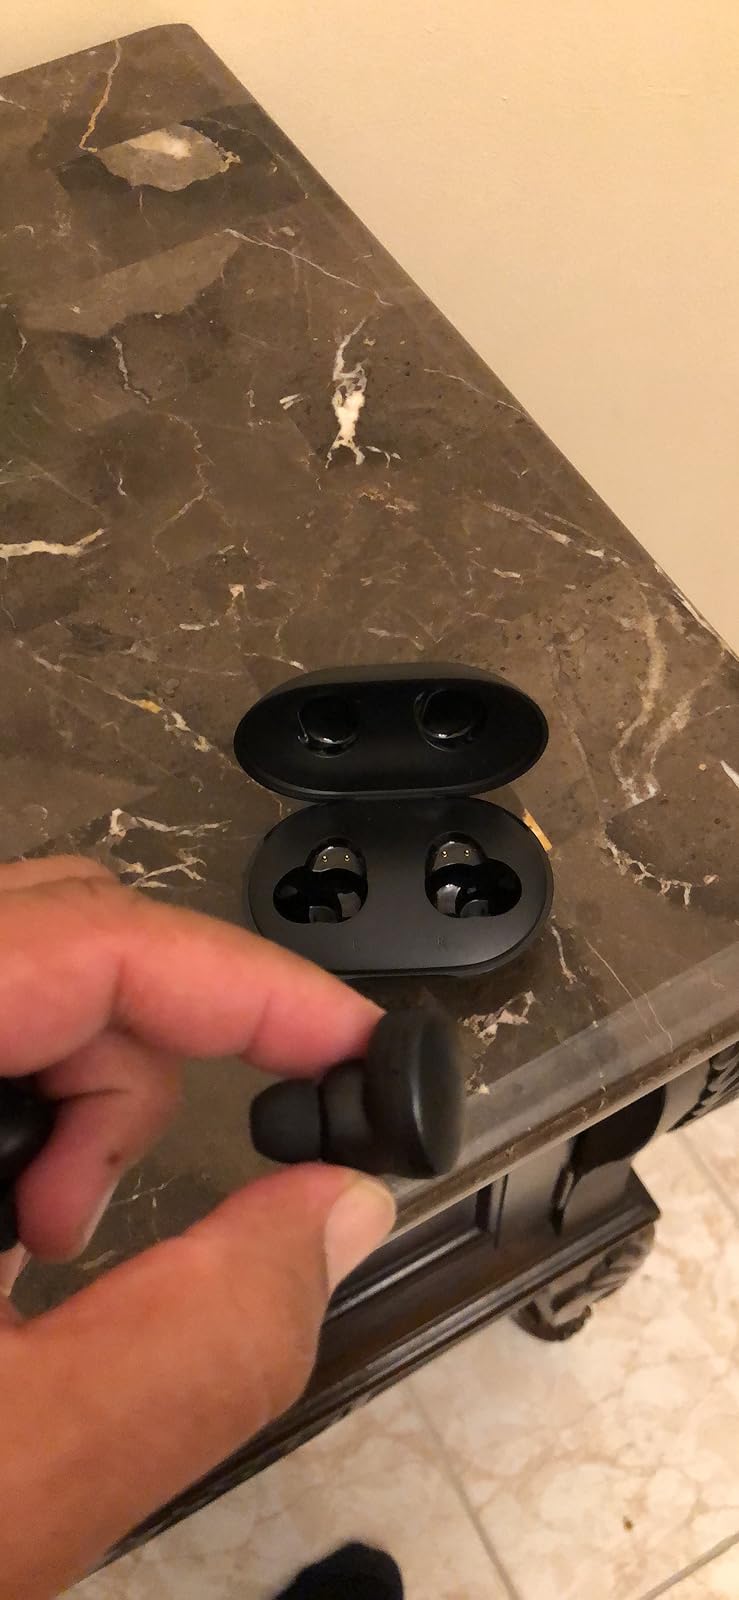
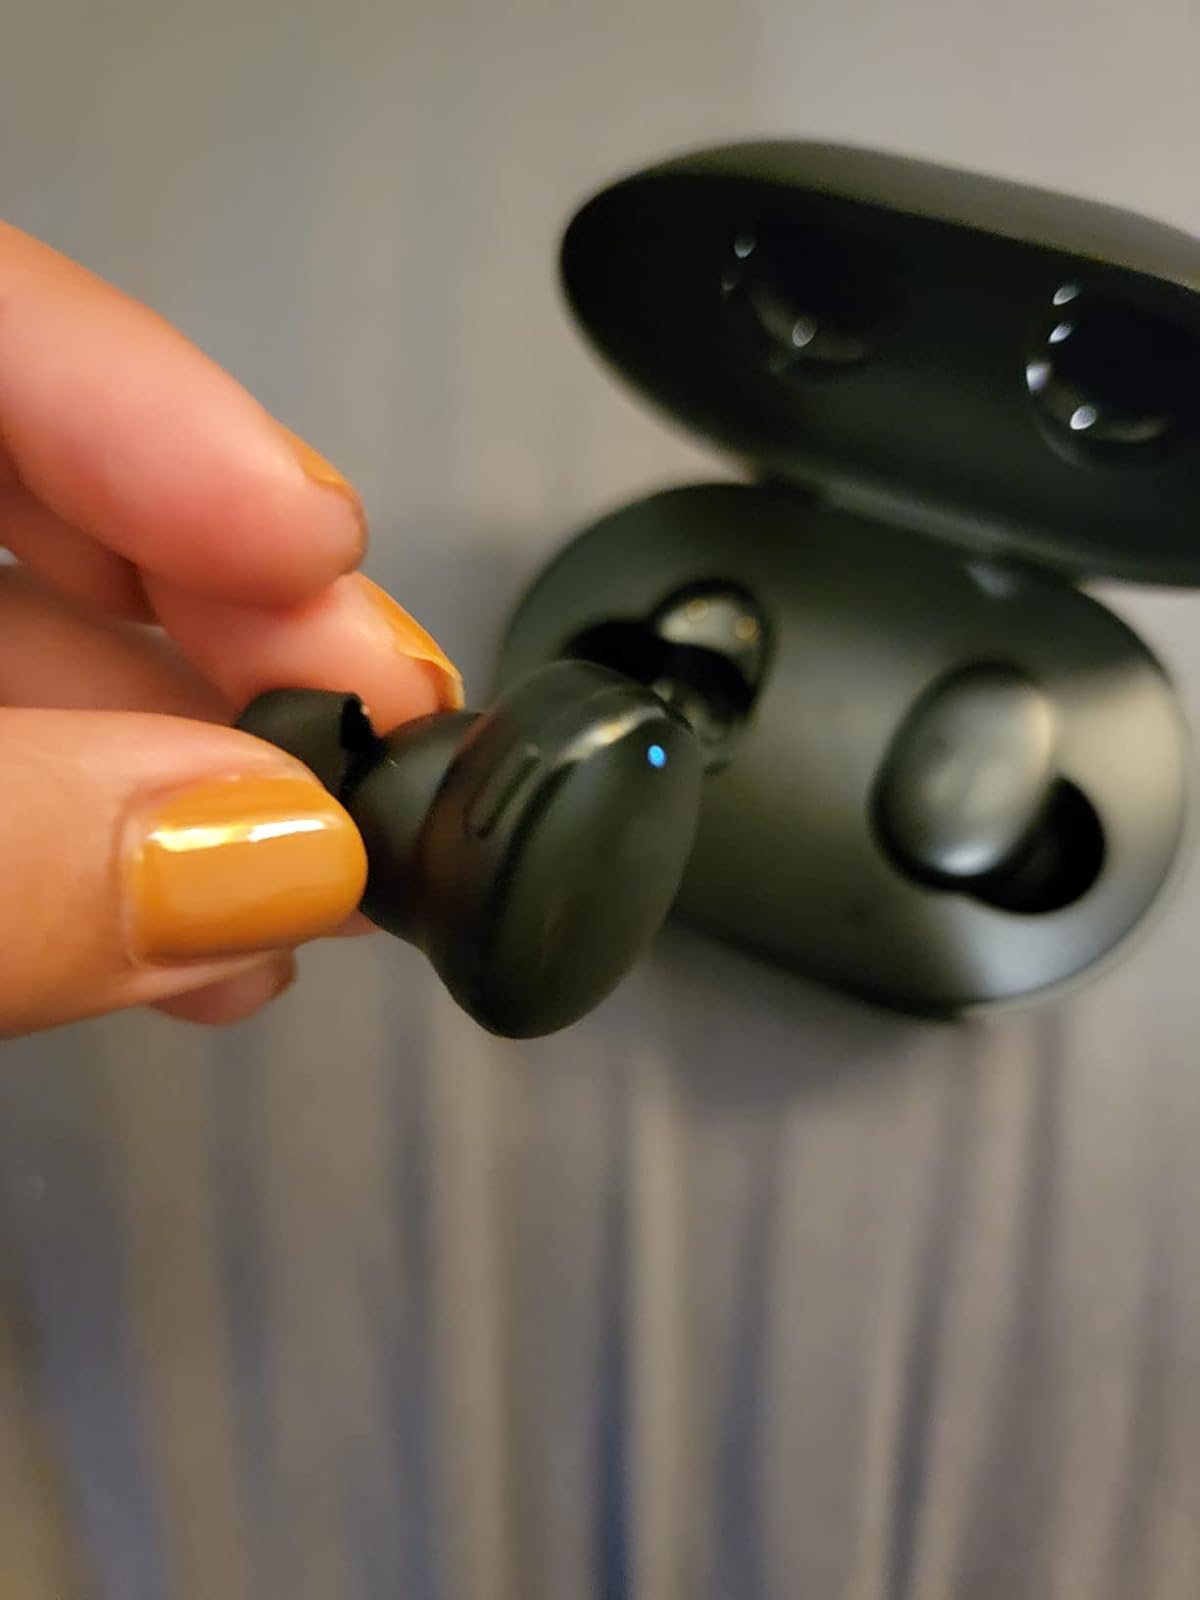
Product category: earbuds
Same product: yes